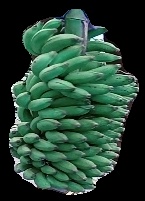
Variety: elakki-bale
Grade: grade1